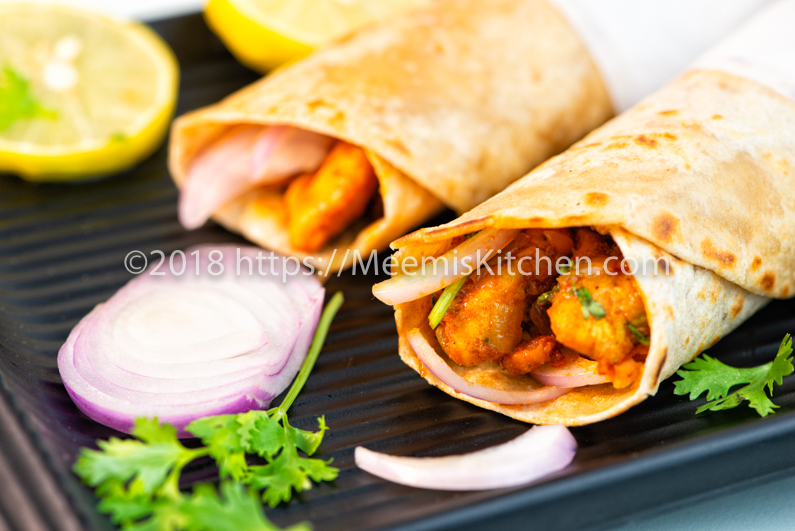
Dish: kaathi_rolls